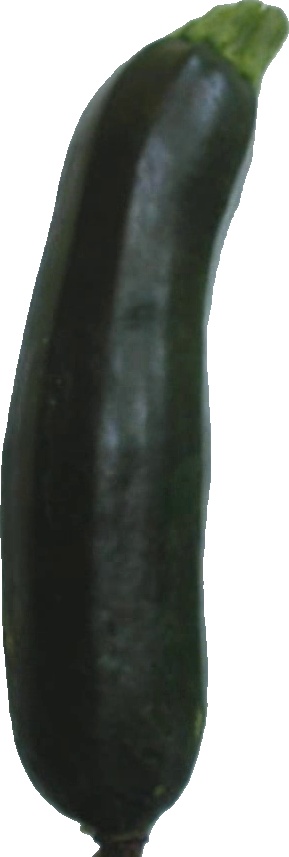
Label: zucchini_dark_1